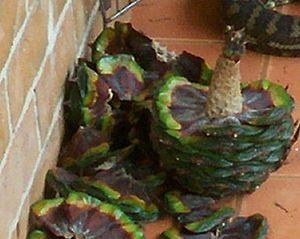
Le bunya-bunya est un conifère à feuillage persistant de la famille des Araucariaceae, endémique de l'est de l'Australie. Il peut atteindre cinquante mètres de haut.